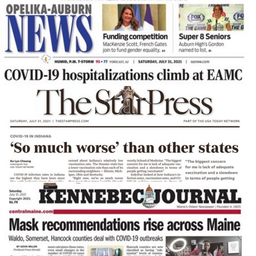
Label: paper